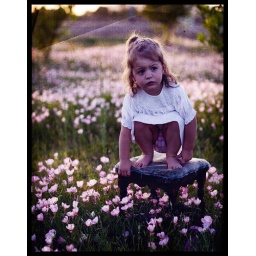
my niece in a field of flowers